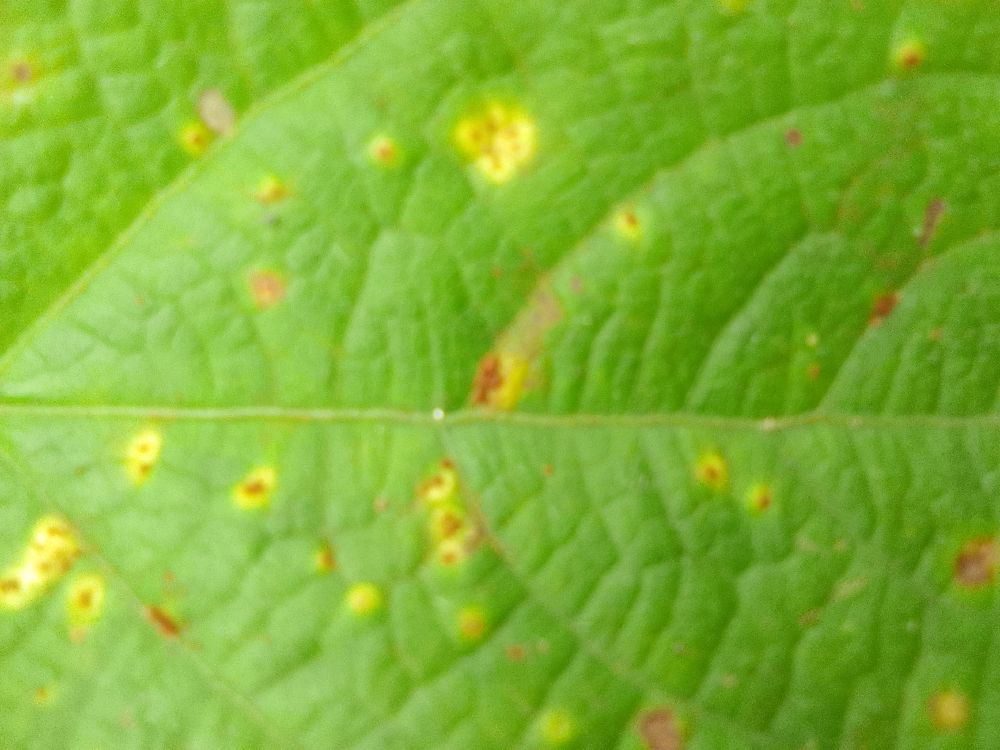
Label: rust